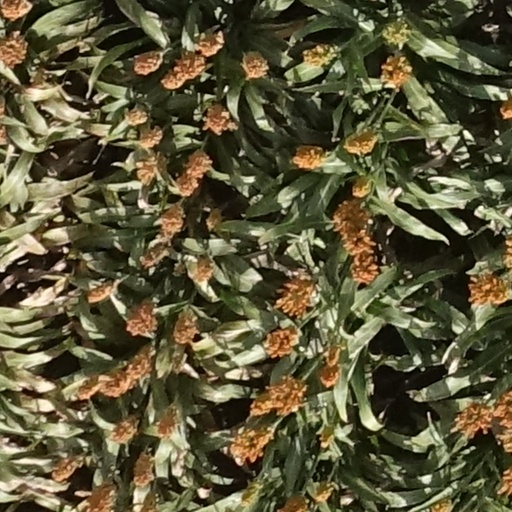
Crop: sorghum